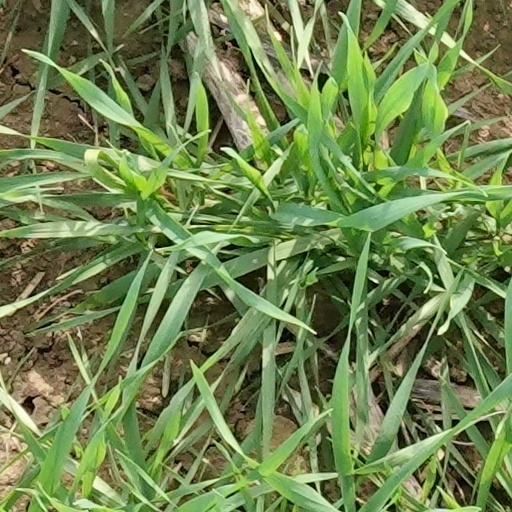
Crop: wheat